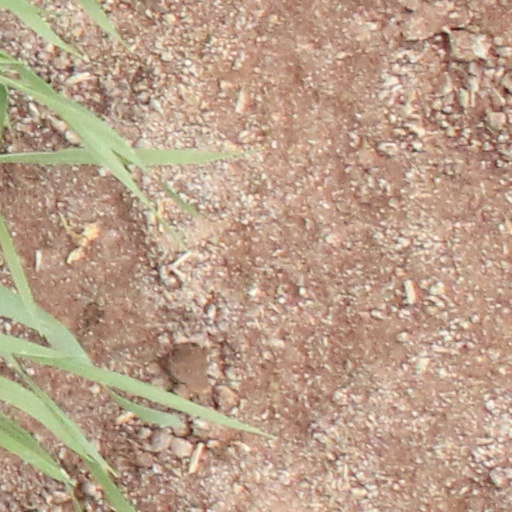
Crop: wheat